Rose of Santa Rosa

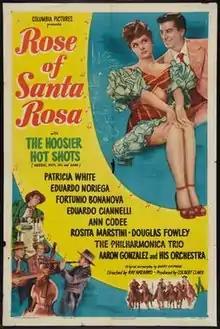
Theatrical release poster

Rose of Santa Rosa is a 1947 American comedy film directed by Ray Nazarro and written by Barry Shipman. The film stars Patricia Barry, Eduardo Noriega, Fortunio Bonanova, Eduardo Ciannelli, Ann Codee, Rosita Marstini and Douglas Fowley. The film was released on December 25, 1947, by Columbia Pictures.